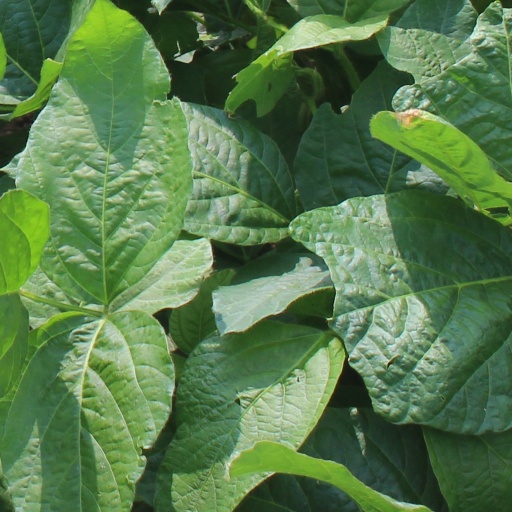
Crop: soybean